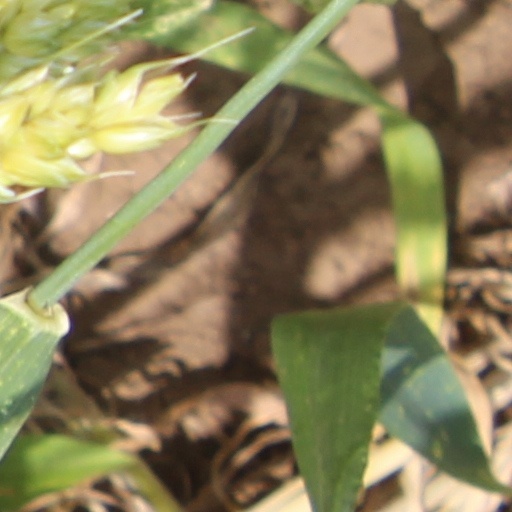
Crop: wheat